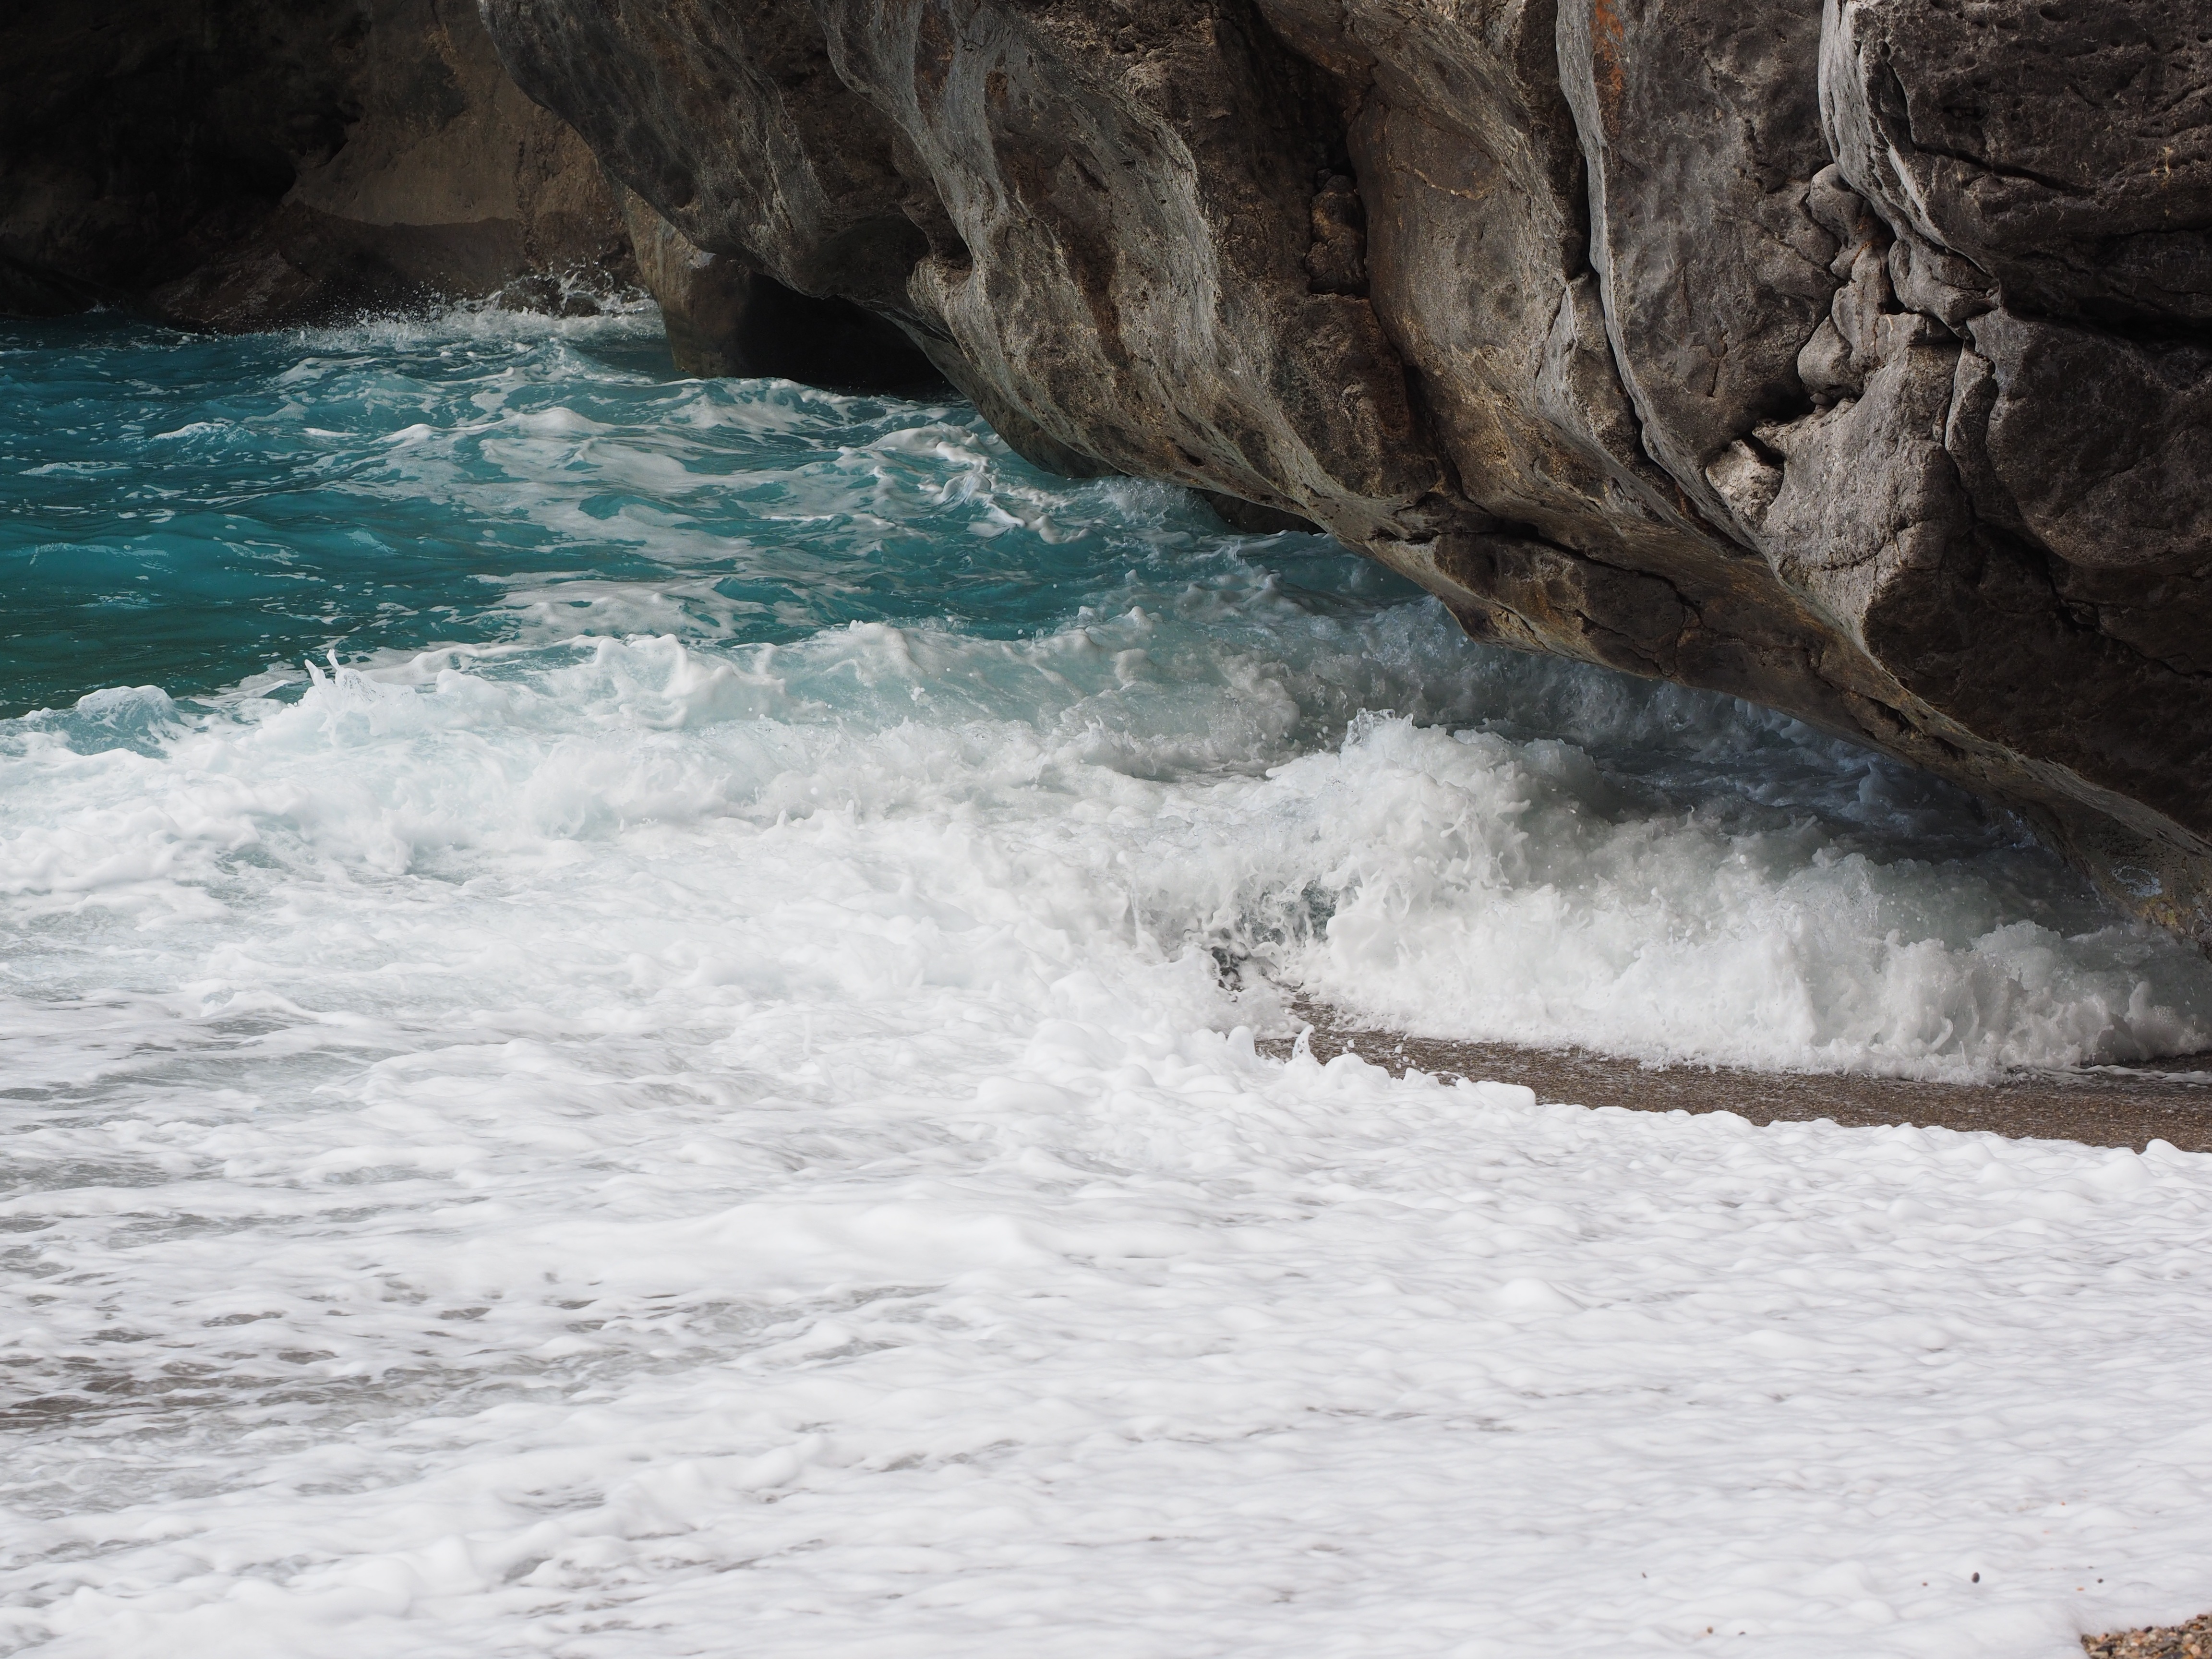
beach, sea, coast, water, rock, ocean, boat, shore, wave, river, cliff, vehicle, pebble, bay, rapid, places of interest, boating, mallorca, booked, sea bay, pebble beach, natural wonders, serra de tramuntana, geographical feature, wind wave, sa calobra, bay of sa calobra, torrent pareis